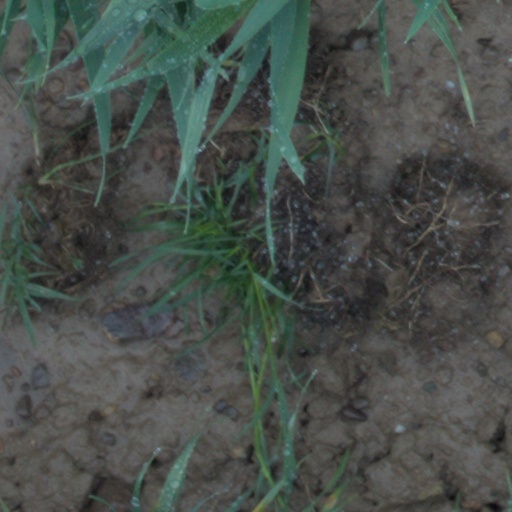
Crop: wheat